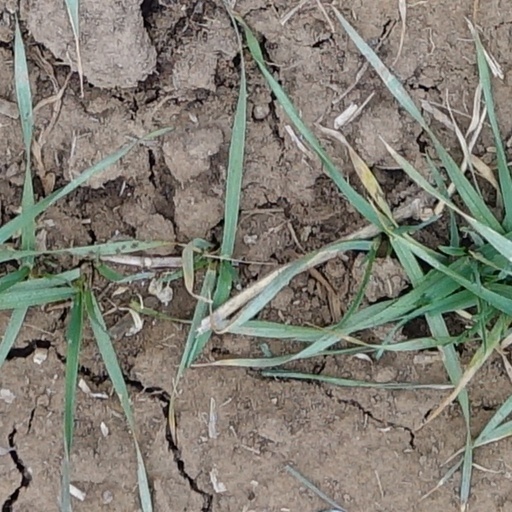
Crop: wheat